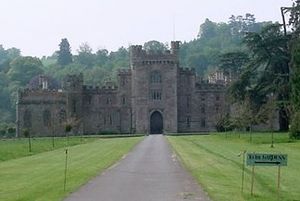
Borge og slotte i England / Herefordshire
Denne liste over borge og slotte i England er ikke en liste over alle bygninger og steder, hvor ordet ”castle” indgår i navnet eller en liste over bygninger, som er en borg i middelalderlig henseende. Det er heller ikke en liste over alle borge og slotte, der nogensinde er bygget i England: Mange er forsvundet sporløst, men er hovedsageligt en liste over bygninger og ruiner. De bygninger, som er bevaret, er alle blevet ændret i løbet af historien.